John Lennon

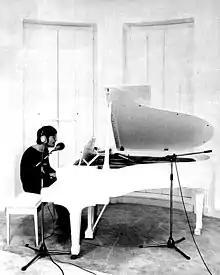
Advertisement for "Imagine" from "Billboard", 18 September 1971

Lennon grew concerned that fans who attended Beatles concerts were unable to hear the music above the screaming of fans, and that the band's musicianship was beginning to suffer as a result. Lennon's "Help!" expressed his own feelings in 1965: "I "meant" it... It was me singing 'help. He had put on weight (he would later refer to this as his "Fat Elvis" period), and felt he was subconsciously seeking change. In March that year he and Harrison were unknowingly introduced to LSD when a dentist, hosting a dinner party attended by the two musicians and their partners, spiked the guests' coffee with the drug. When they wanted to leave, their host revealed what they had taken, and strongly advised them not to leave the house because of the likely effects. Later, in a lift at a nightclub, they all believed it was on fire; Lennon recalled: "We were all screaming... hot and hysterical."